Outlaw Platoon

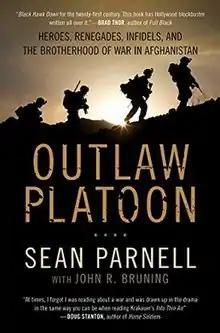
First edition

Outlaw Platoon is a 2012 war story memoir written by Captain Sean Parnell and author John R. Bruning. The book details Parnell's 2006–2007 experiences as an infantry platoon leader during the War in Afghanistan.